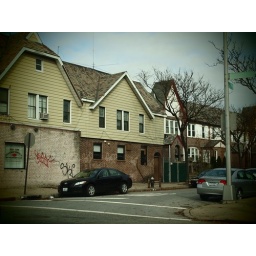
A random street in forest hills